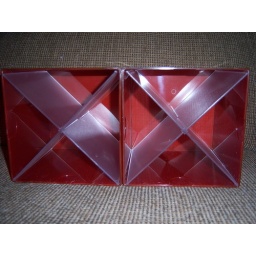
This desk organizer reminds me of a huge shelf unit I had in the old house.